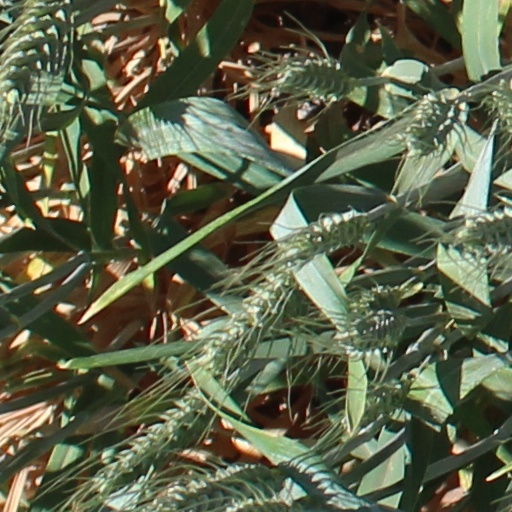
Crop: wheat